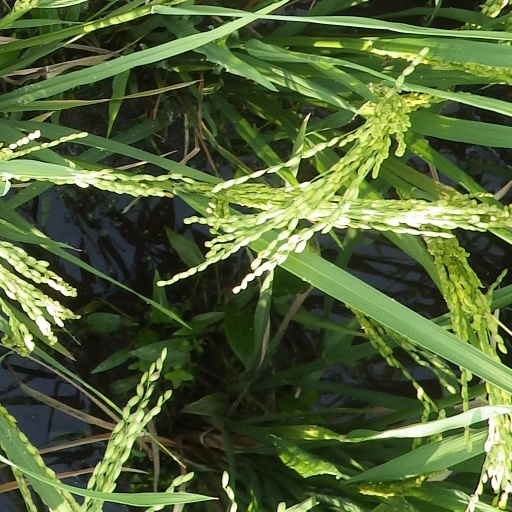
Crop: rice